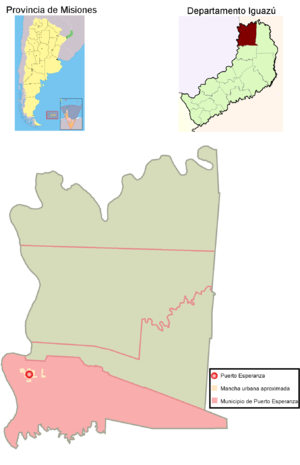
Puerto Esperanza est une ville d'Argentine et le chef-lieu du département d'Iguazú dans la province de Misiones.